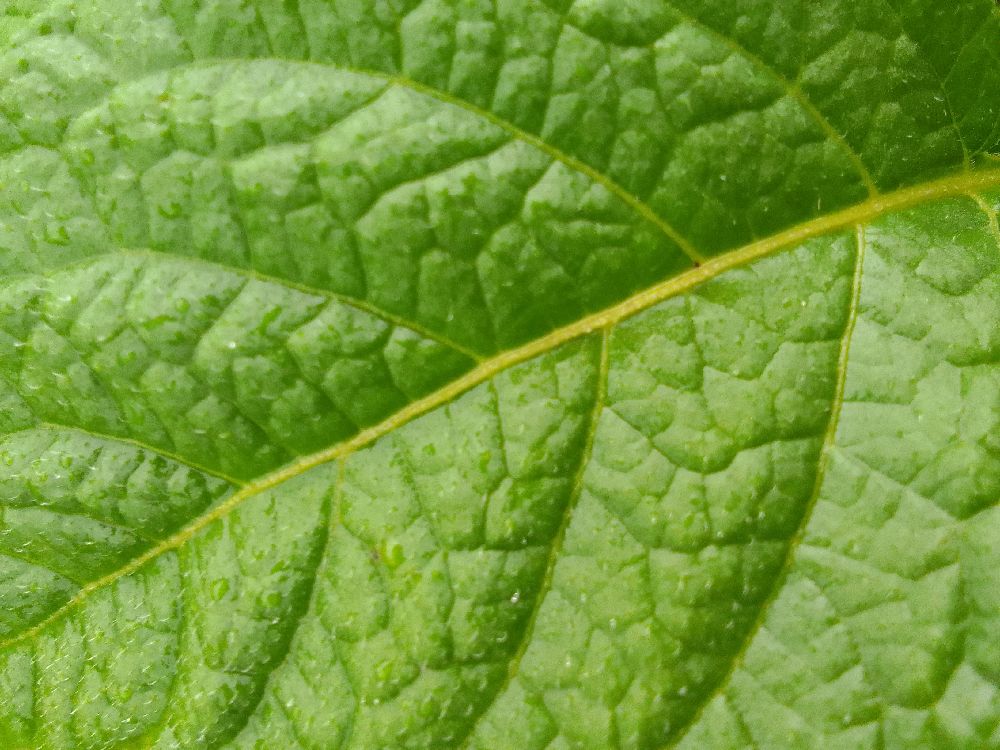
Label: Healthy